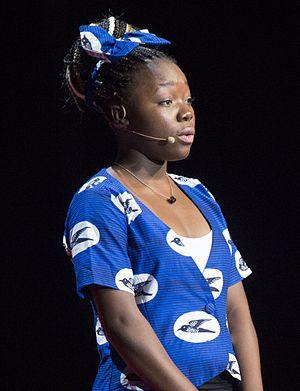
Rachel Mwanza lors d'une conférence TED à Paris
Rachel Mwanza est une actrice congolaise, née en 1997 à Mbujimayi. Le grand public la découvre dans le film canadien Rebelle, de Kim Nguyen, pour lequel elle obtient l’Ours d'argent de la meilleure actrice au Festival de Berlin 2012.